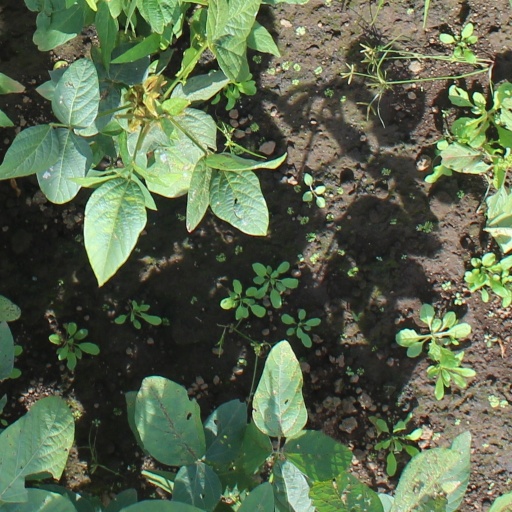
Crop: soybean